Roland Got

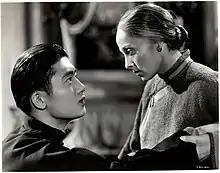
Got and Luise Rainer in a publicity photo for "The Good Earth" (1937)

Roland Got (1916-1948) was a Chinese American character actor who worked in Hollywood during the 1930s and 1940s.